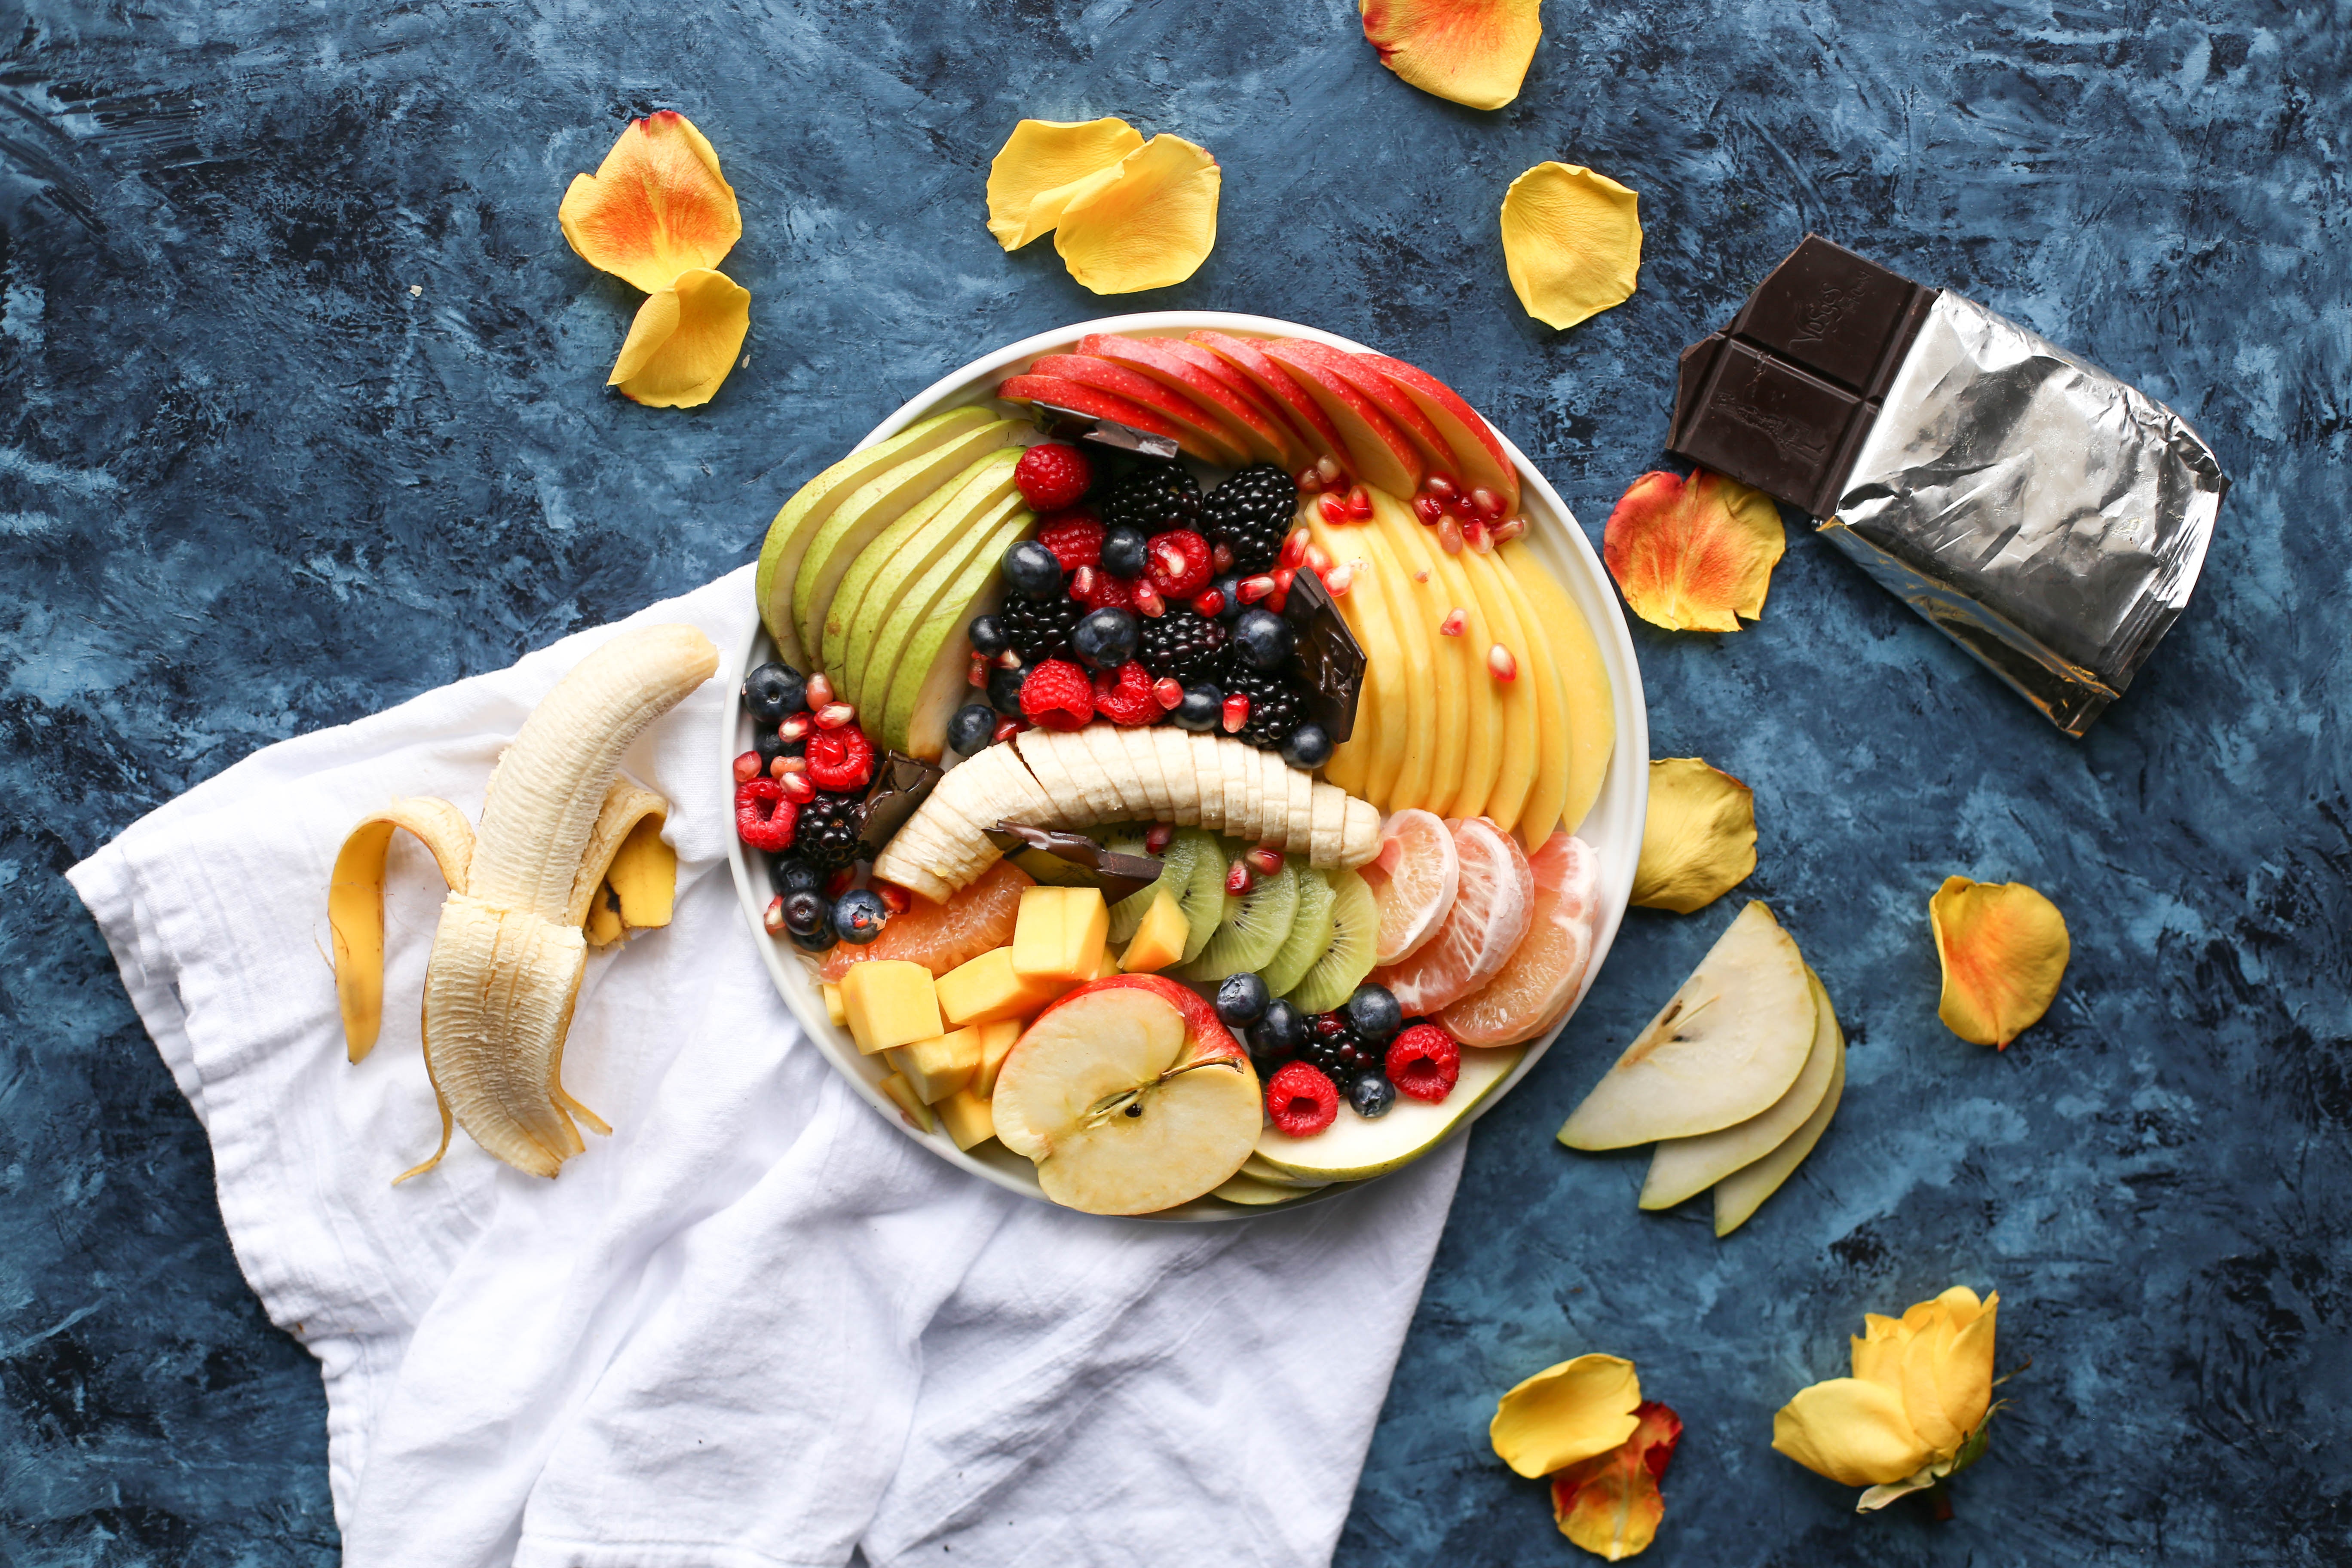
dish, food, cuisine, fruit salad, ingredient, breakfast, fruit, berry, superfood, produce, vegetarian food, dessert, meal, blackberry, recipe, pomegranate, camembert cheese, brunch, garnish, orange, mascarpone, brazilian food, dairy, still life, frozen dessert